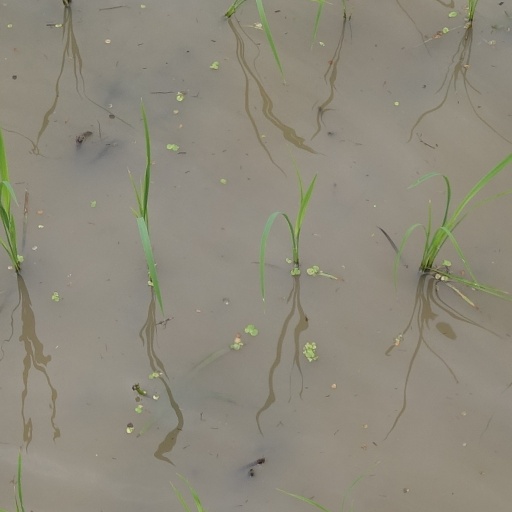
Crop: rice